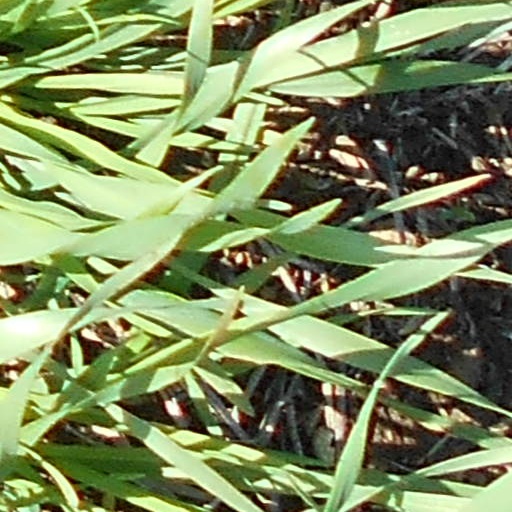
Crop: wheat